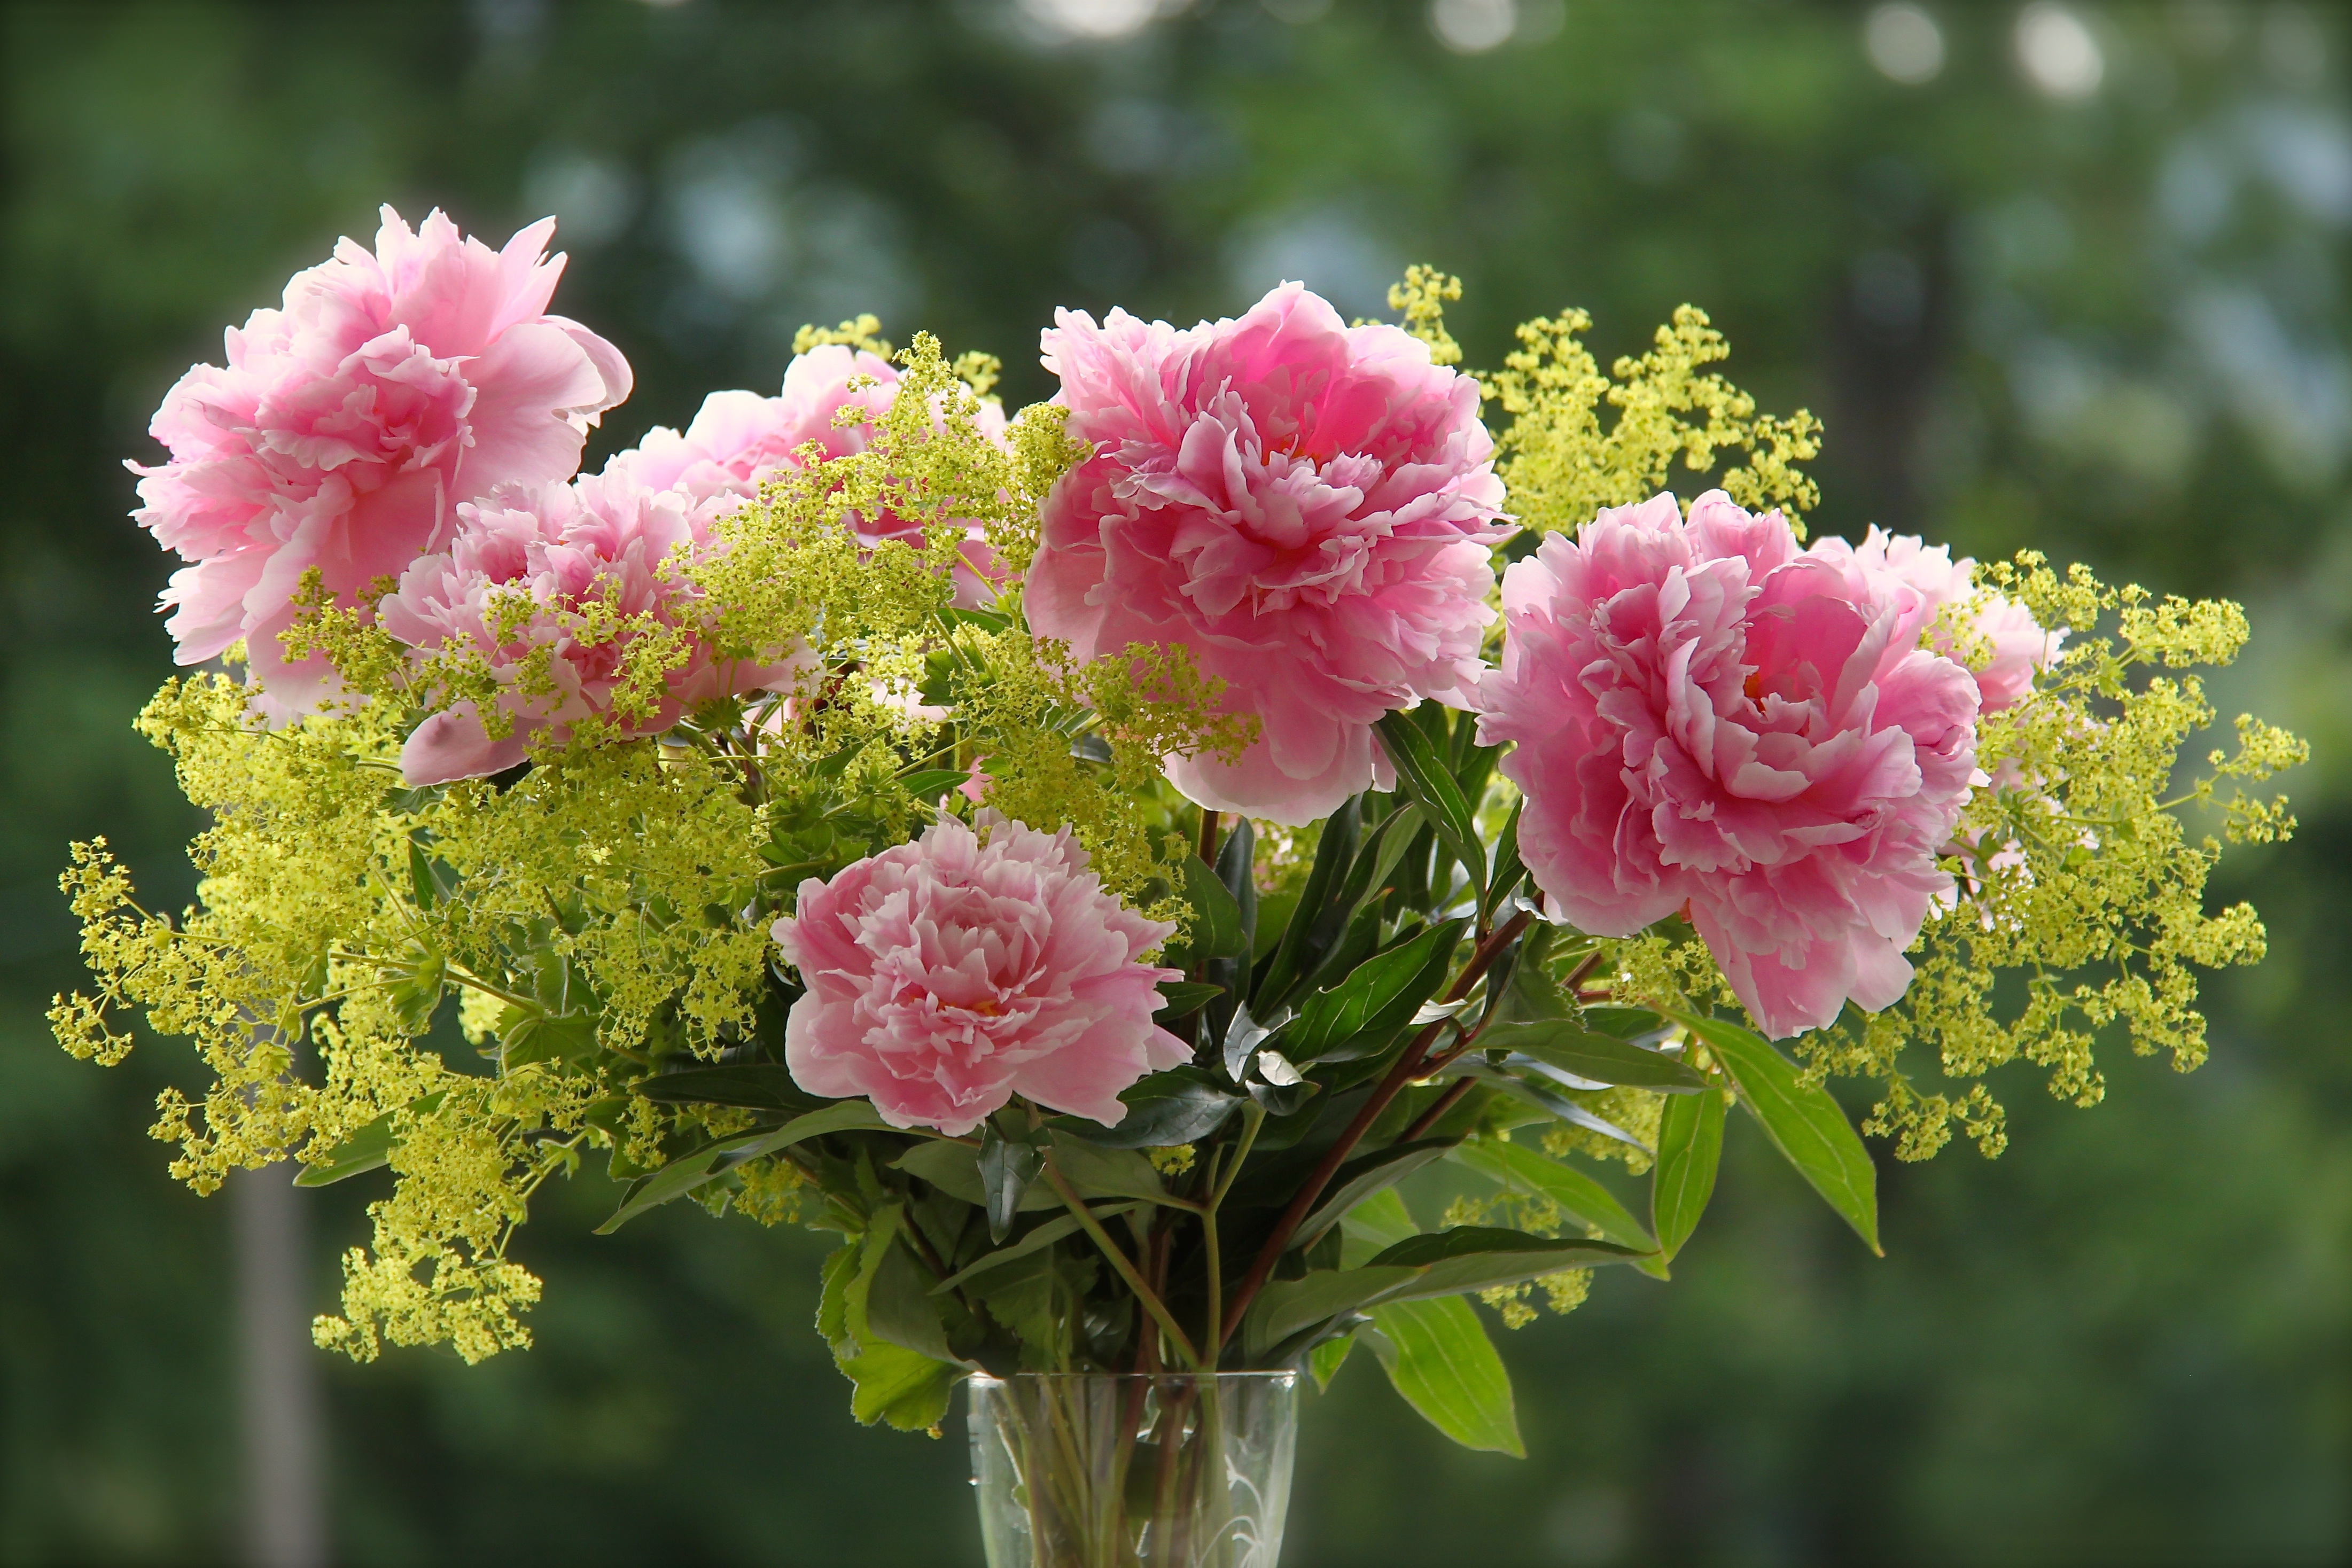
nature, blossom, plant, flower, summer, bouquet, rose, botany, pink, flora, greenery, flowers, shrub, floristry, flowering, peony, summer flowers, flowering plant, garden roses, rose family, summer flower, peonies, flower bouquet, land plant, flower arranging